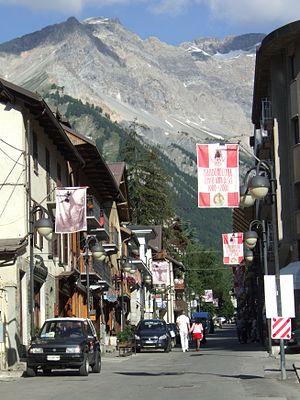
Bardonnèche est une commune italienne, située dans la ville métropolitaine de Turin dans la région Piémont. La « cuvette de Bardonnèche » appartient à la zone traditionnellement occitane de la vallée de Suse. Elle comporte également une station de sports d'hiver.